2010 BWF Super Series Finals

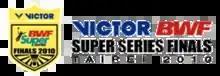

The 2010 BWF Super Series Finals was a top level badminton competition which was held from January 5, 2011 to January 9, 2011 in New Taipei City, Taiwan. The final was held by Chinese Taipei Badminton Association and sponsored by VICTOR. It was the final event of the BWF Super Series competition on the 2010 BWF Super Series schedule. The total purse for the event was $500,000.